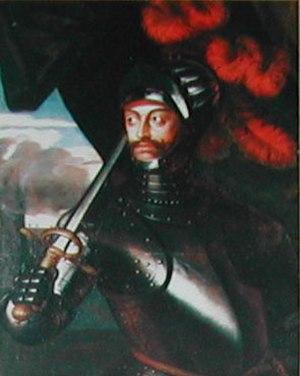
Cet article recense les souverains de Frise orientale.
Ulrich Iᵉʳ est comte de Frise orientale de 1464 à sa mort.